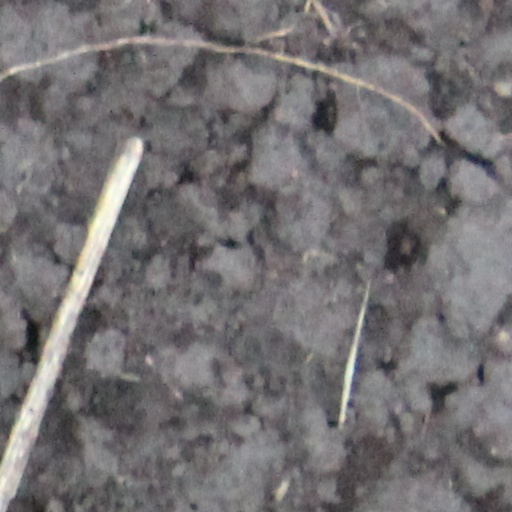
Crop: wheat